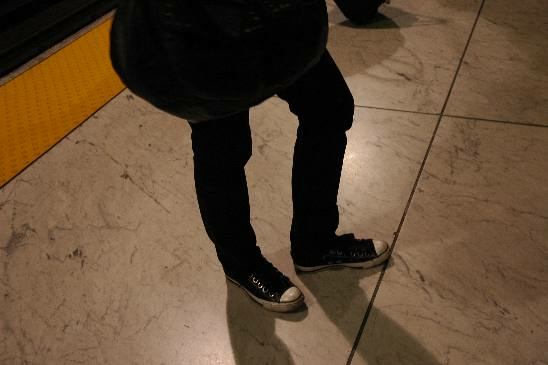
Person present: Yes